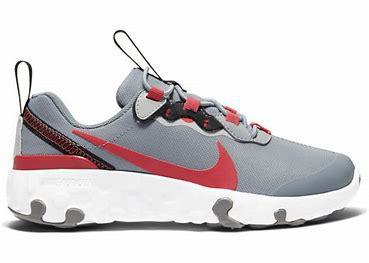
Brand: Nike
Model: Renew Element 55